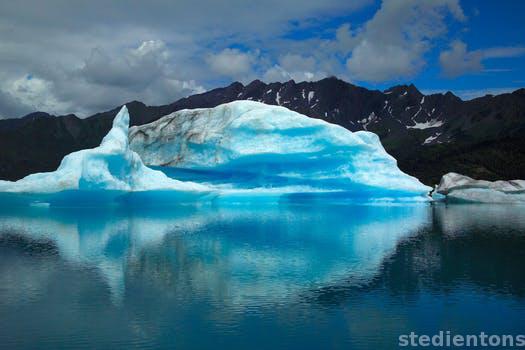
Label: Watermark